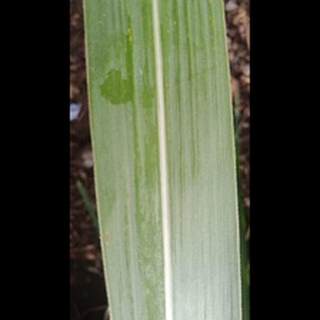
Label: healthy_sugarcane